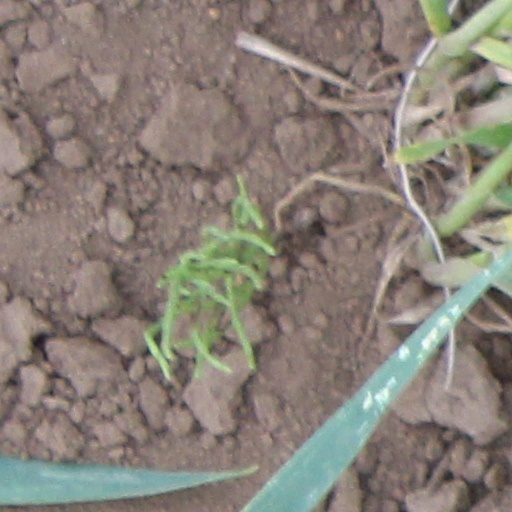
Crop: wheat